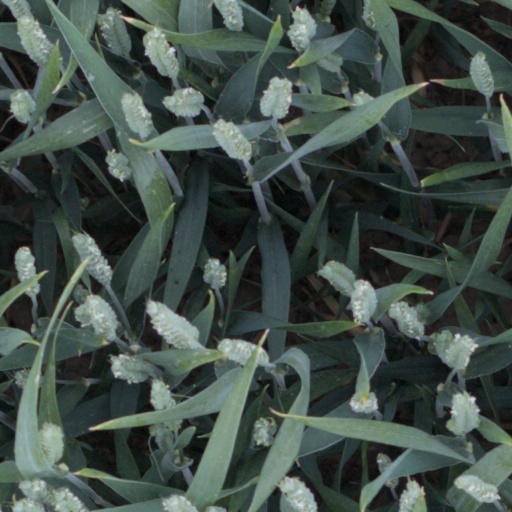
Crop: wheat